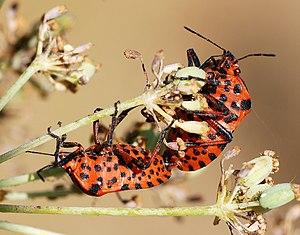
Deux Punaise arlequin (Graphosoma lineatum) s'accouplant.